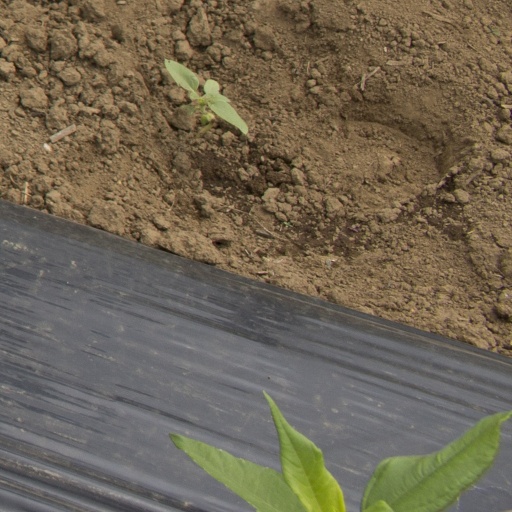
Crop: Jerusalem artichoke